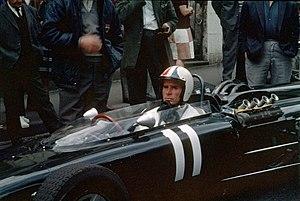
L'acteur américain James Garner lors du tournage du film Grand Prix, en 1966 à Royat (près du circuit de Charade).
Grand Prix est un film américain réalisé par John Frankenheimer, sorti en 1966. Consacré à la compétition en Formule 1, il a été tourné lors de Grands Prix de la saison 1966. Le film a remporté trois Oscars.